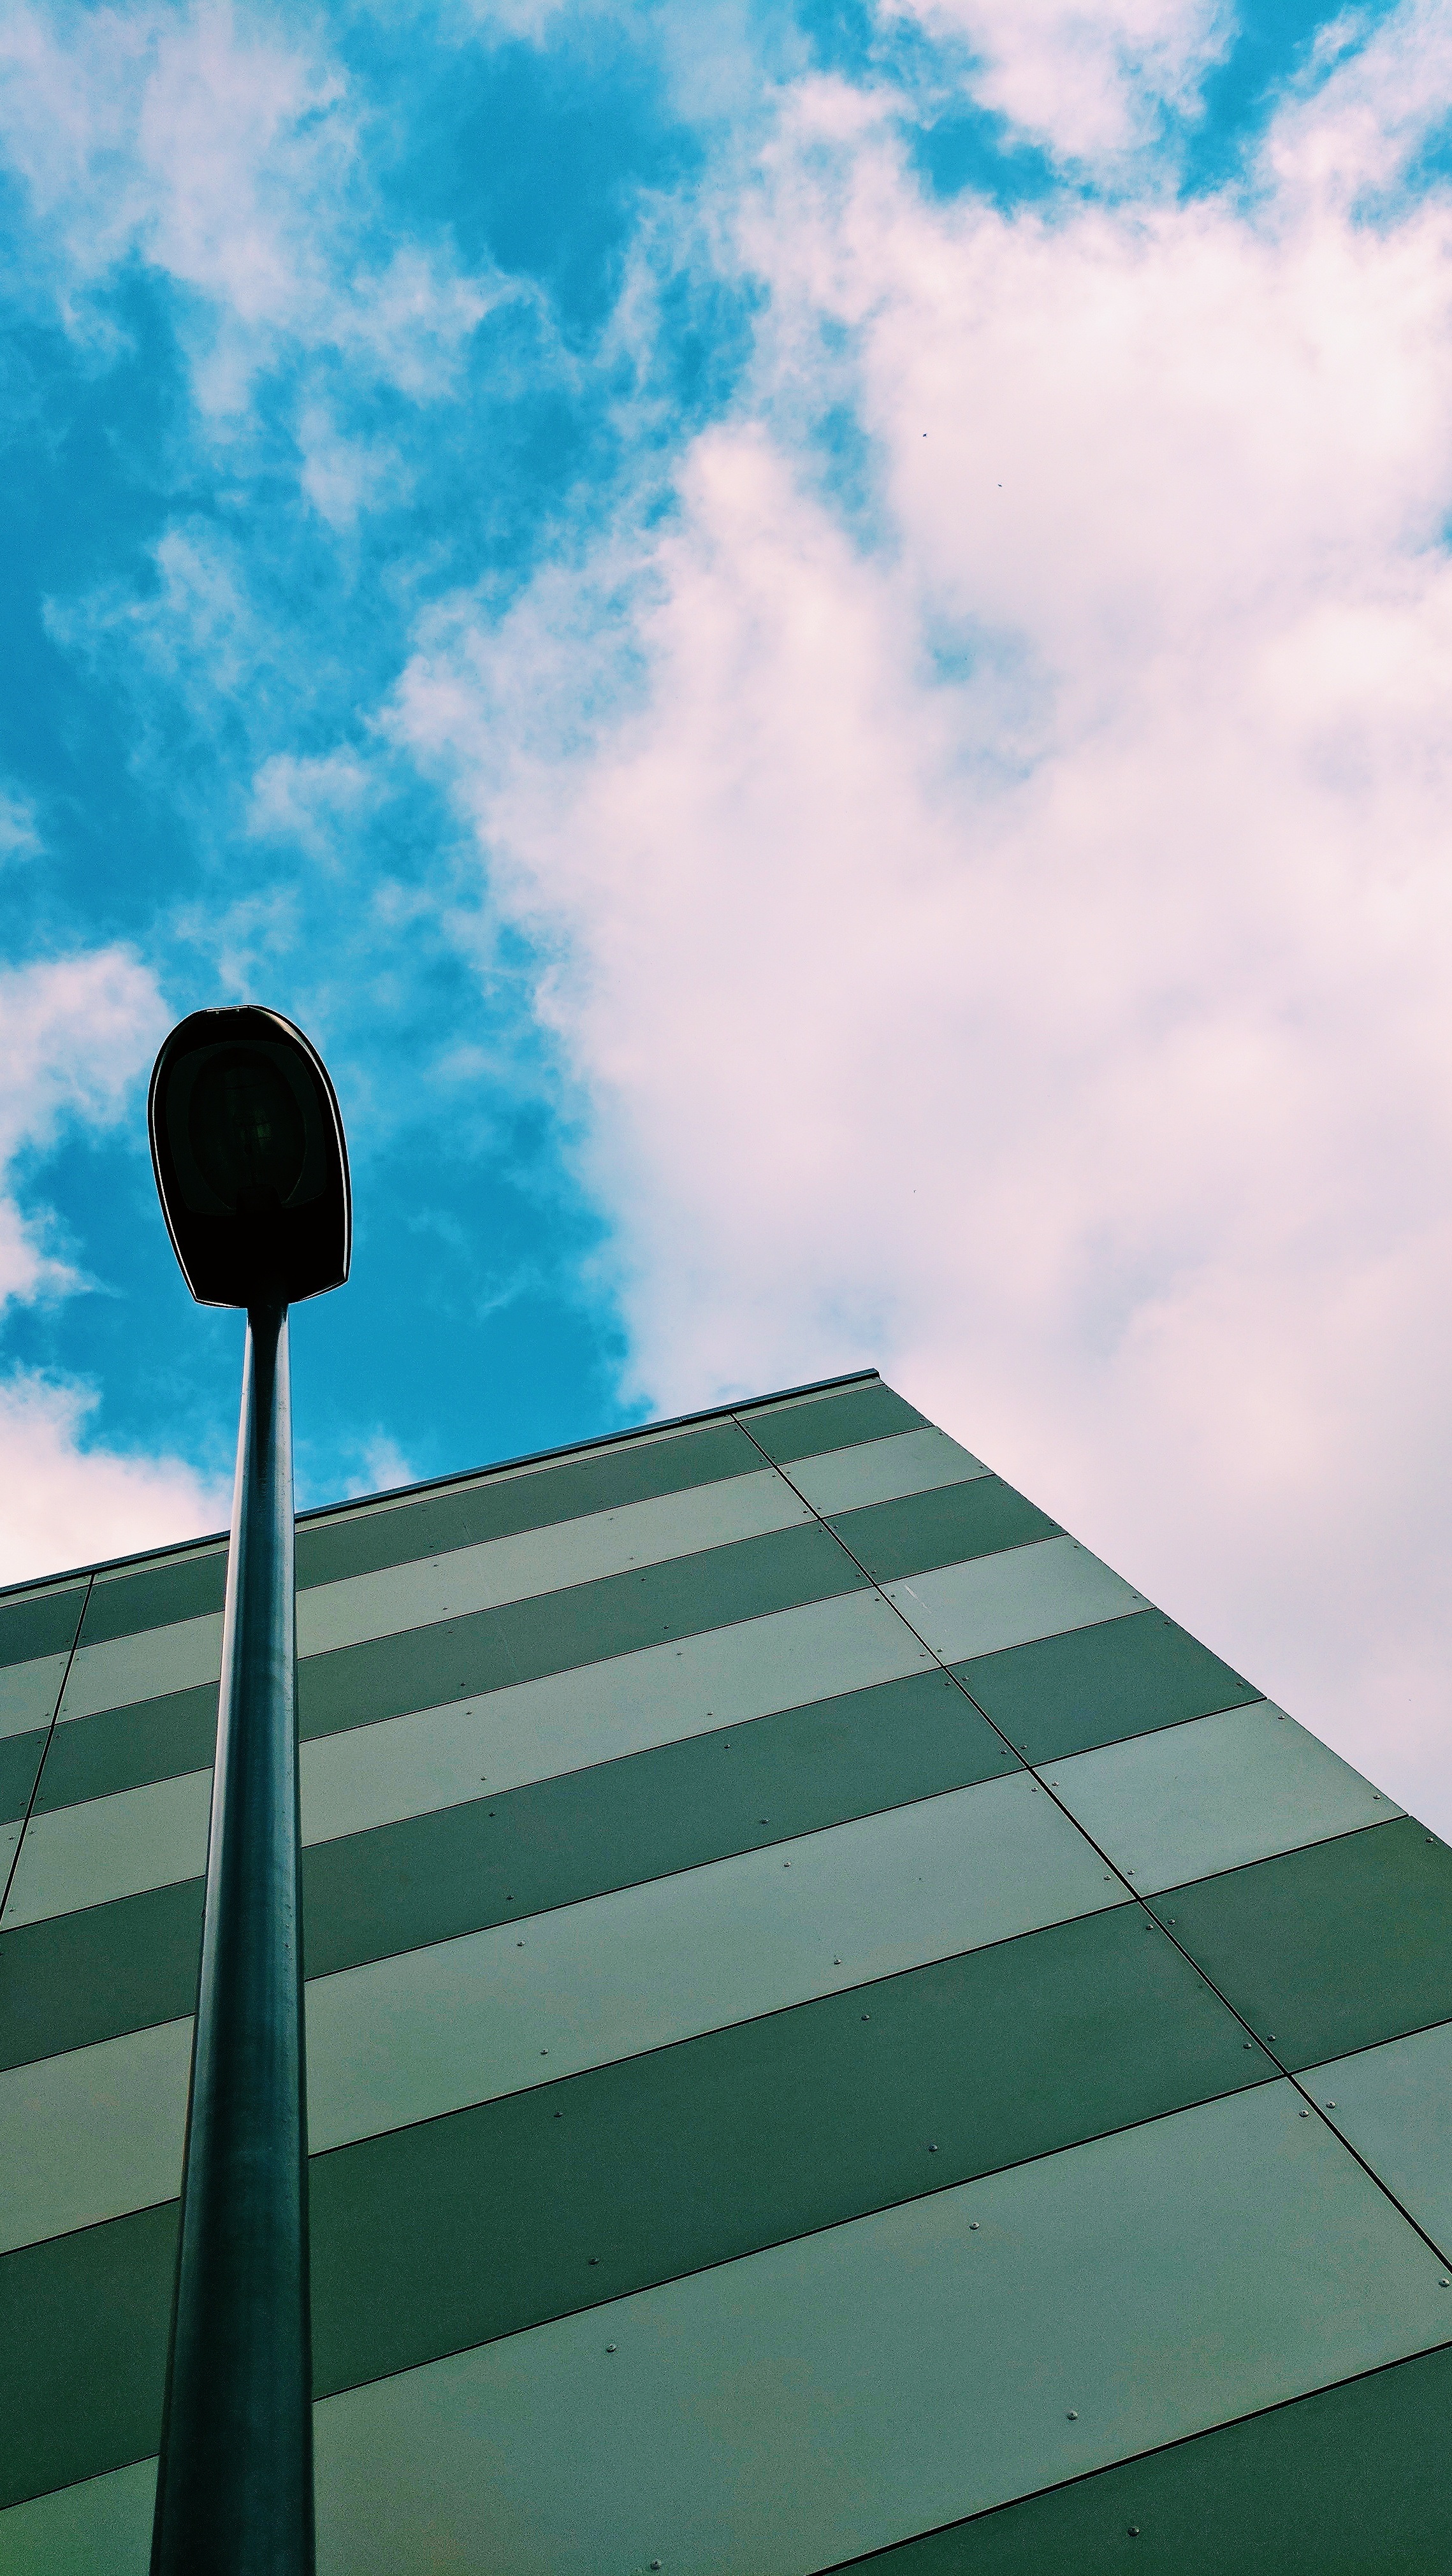
cloud, sky, sunlight, wind, line, green, reflection, color, blue, shape, meteorological phenomenon, atmosphere of earth